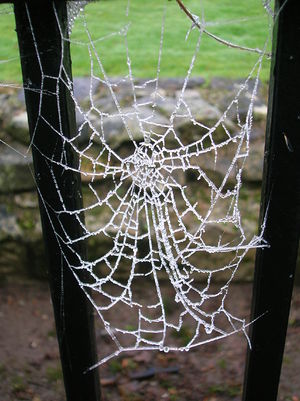
Frost
Edderkoppespind med rim
Frost, også kaldt rimfrost eller rim, er iskrystaller der bygges op af frossen fugt på kolde overflader.